Oh Hyun-min

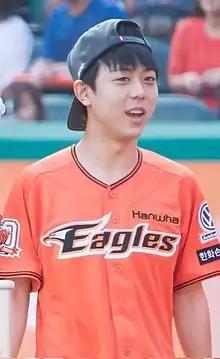
Oh Hyun-min at the Eagles Baseball Match, 2015

Oh Hyun-min (born June 6, 1995) is a South Korean television personality. He is known for being a finalist for the reality show, "" and formerly a cast member in "".